Indie game

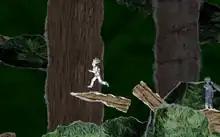
"And Yet It Moves" is an example of a student-developed game expanded to a commercial title following the team's graduation.

Indie games saw a large boost in visibility within the video game industry and the rest of the world starting around 2005. A key driver was the transition into new digital distribution methods with storefronts like Steam that offered indie games alongside traditional AAA titles, as well as specialized storefronts for indie games. While direct online distribution helped indie games to reach players, these storefronts allowed developers to publish, update, and advertise their games directly, and players to download the games anywhere, with the storefront otherwise handling the distribution and sales factors. While Steam itself initially began heavy curation, it eventually allowed for indie publishing with its Steam Greenlight and Steam Direct programs, vastly increasing the number of games available.